Chinqua Penn Plantation

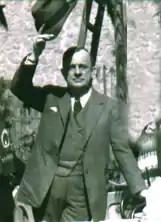
Thomas Jefferson 'Jeff' Penn (1875–1946)

After inheriting a portion of the Penn family tobacco interests, they relocated from Penn's Store, Patrick County, Virginia to North Carolina; Jeff Penn then augmented his fortune in stocks and bonds during the depression. He also operated a dairy husbandry and raised Holstein cattle. In later years he raised Black Angus. The Penn Tobacco Company was later purchased in 1911 by American Tobacco Company, the Duke family behemoth that made Lucky Strike cigarettes. The coats-of-arms above the picture window show the Penn family crest, as well as that of the Spencer family of Spencer, Virginia, to whom the Penns were related. Betsy's father was Arthur Schoellkopf, chairman of the board of directors of Niagara Falls Power Company and Mayor of Niagara Falls, New York. Betsy Penn survived Jeff by nearly twenty years, during which time she became increasingly involved in philanthropic and community activities. She created the Betsy-Jeff Penn 4-H Educational Center on part of the estate. Most of the furnishings and art, showcasing 30 countries, were placed by the Penns.